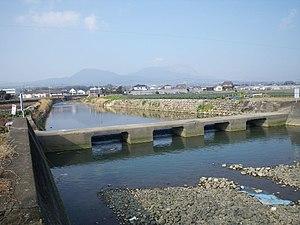
Le fleuve Arie est un cours d'eau de la préfecture de Nagasaki au Japon, qui s'écoule du mont Unzen dans la mer d'Ariake. Il passe le long ou traverse les municipalités d'Unzen et Minamishimabara.